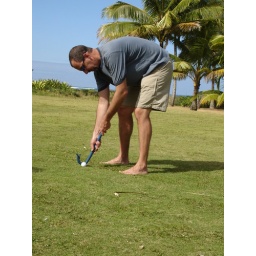
The beach is just beyond the palm trees in the background. (And, yes, that's Jeff playing golf with a snorkel.)